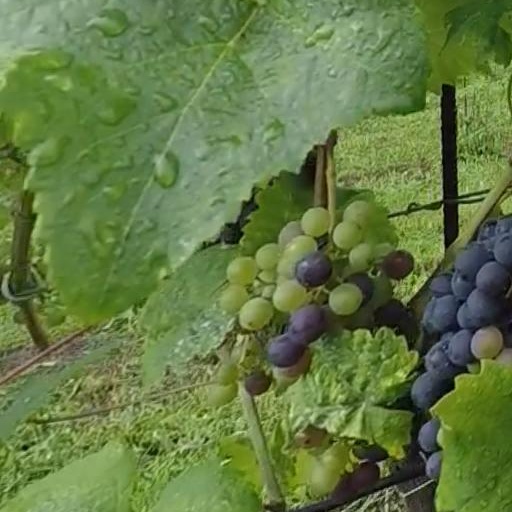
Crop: grape